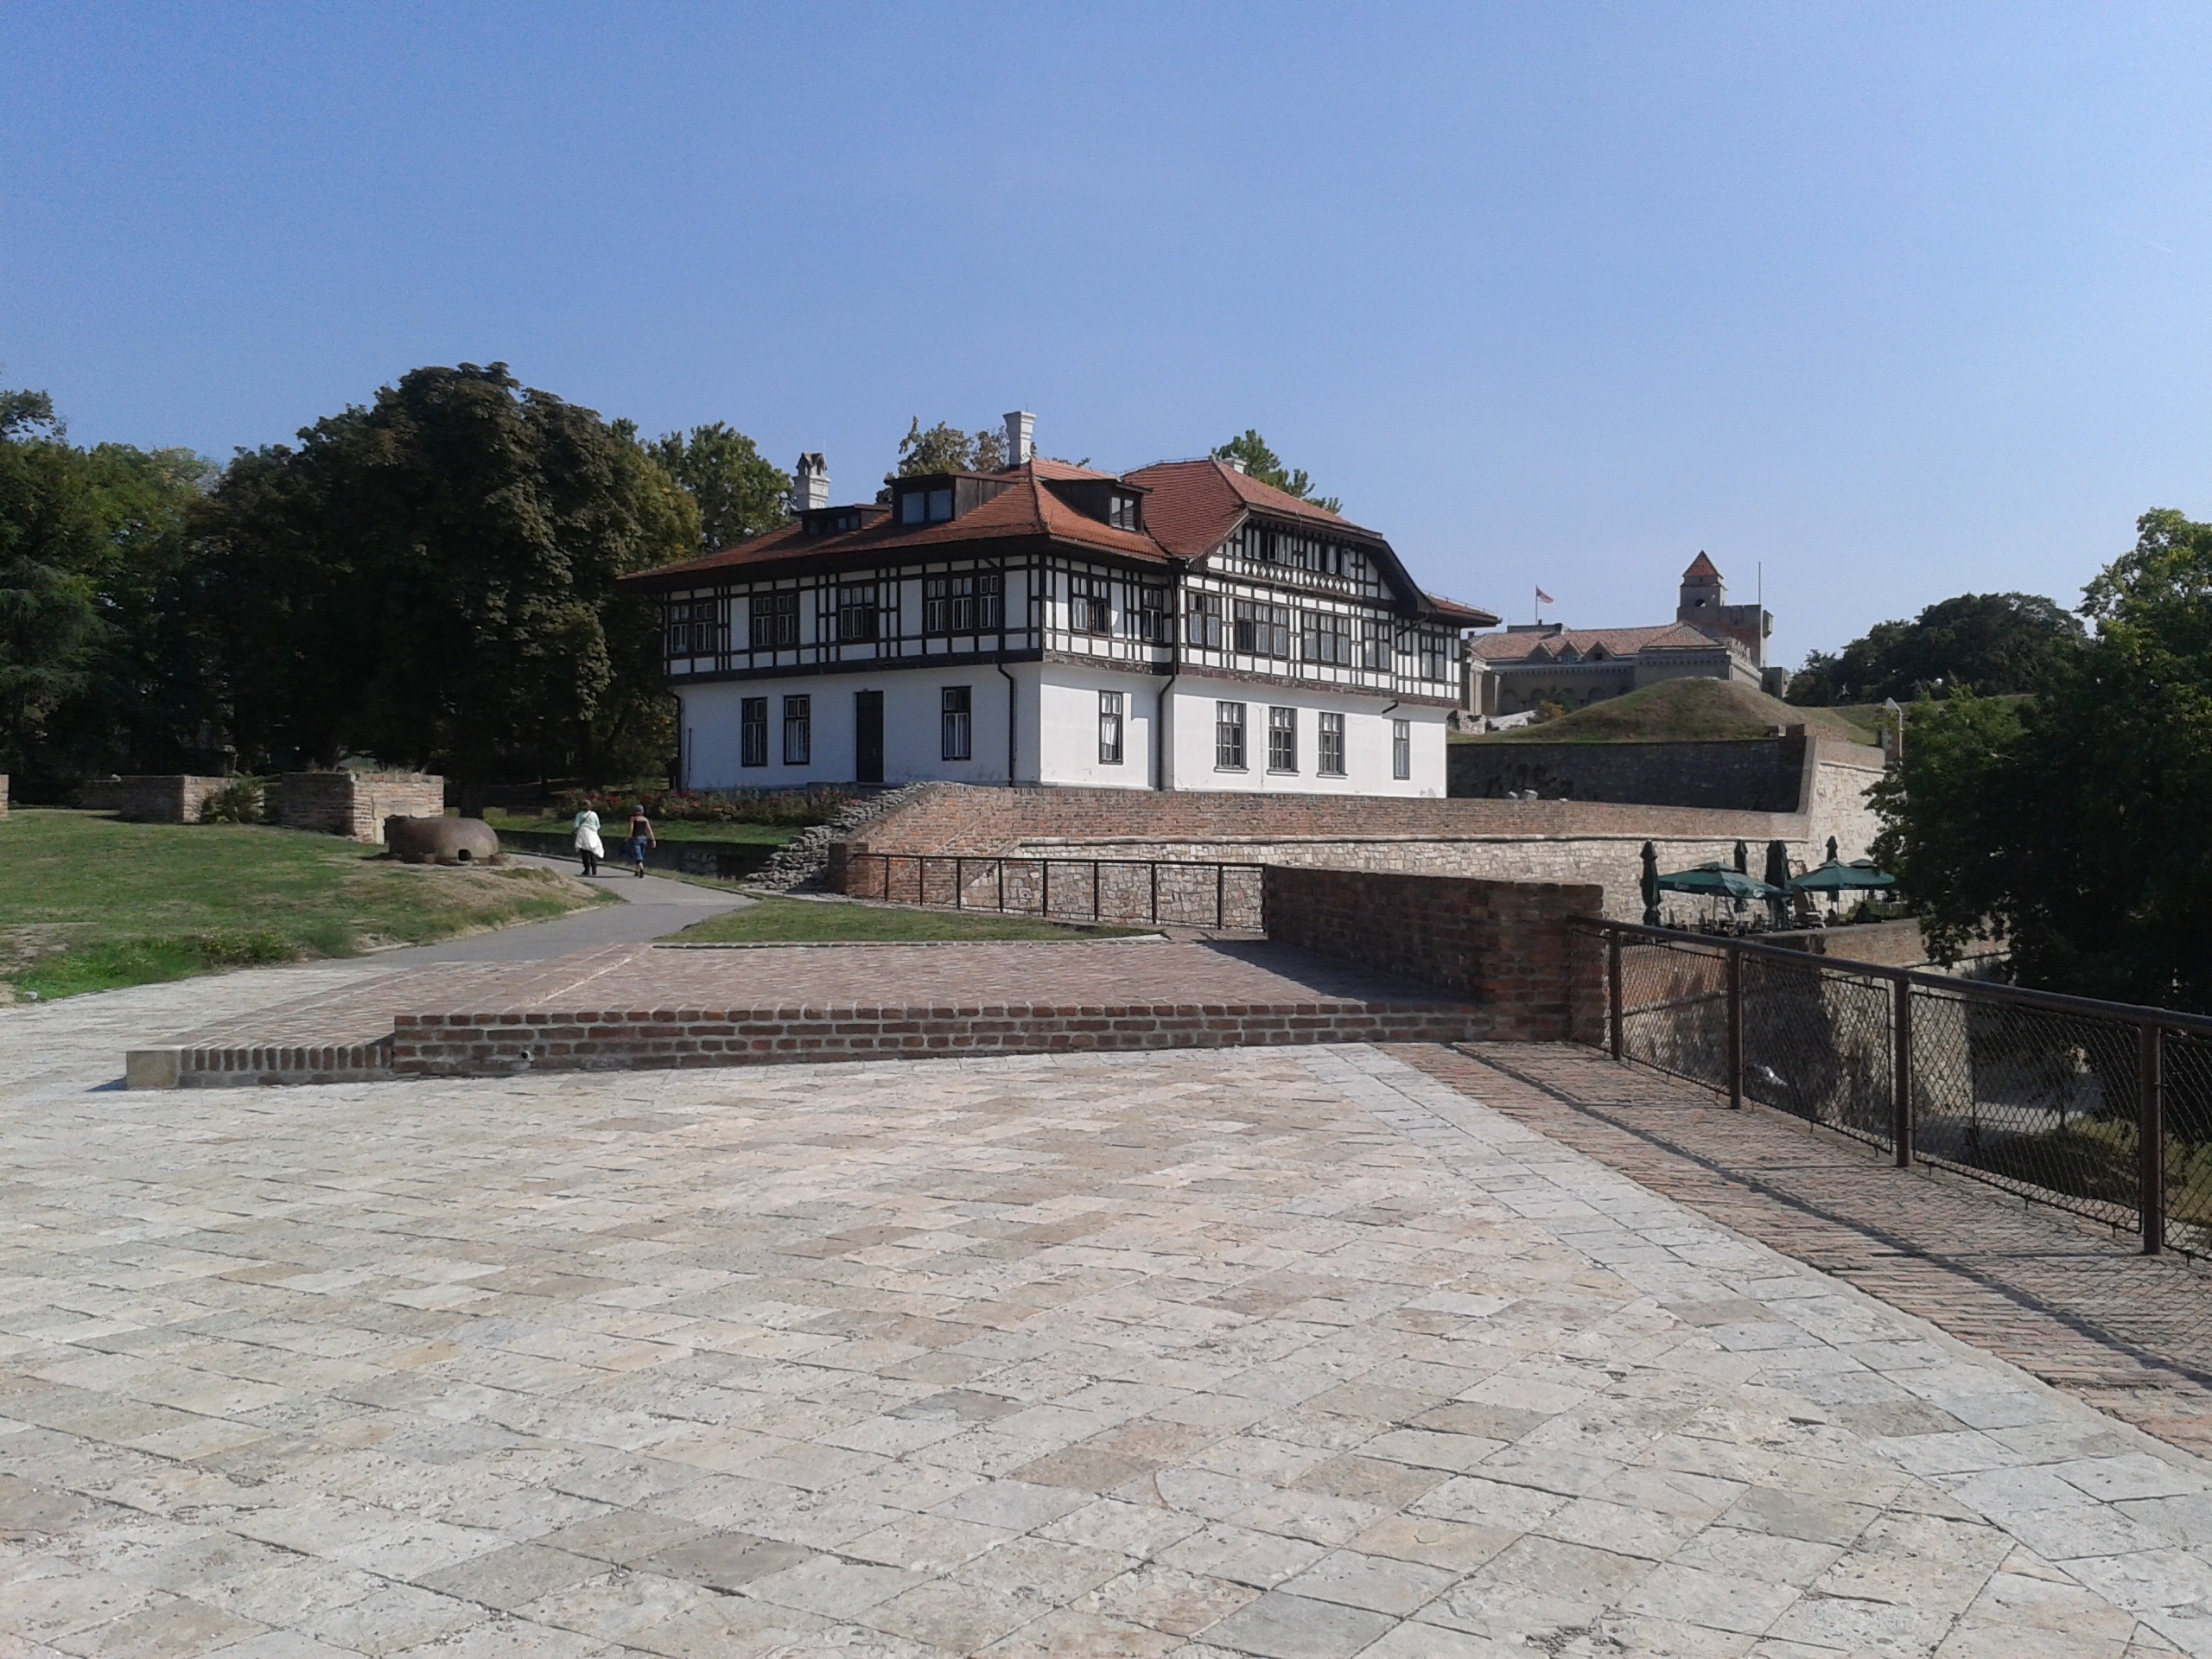
architecture, villa, mansion, building, palace, home, walkway, property, serbia, history, estate, hacienda, belgrade, real estate, kalemegdan park